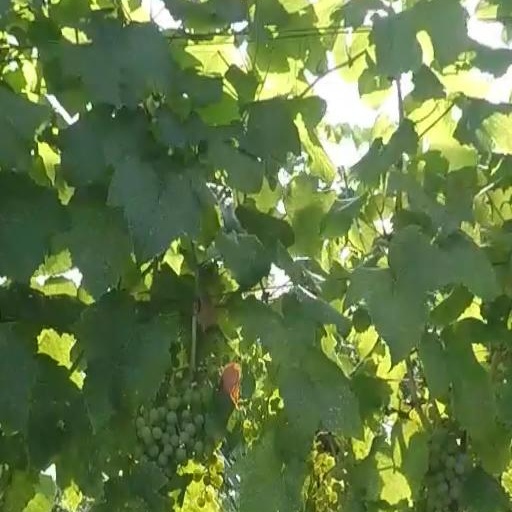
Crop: grape